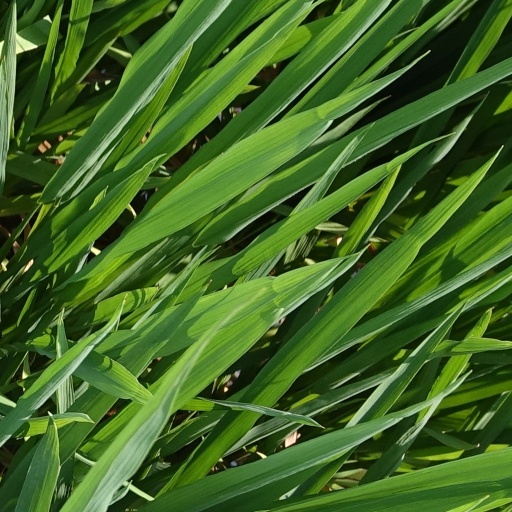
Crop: rice